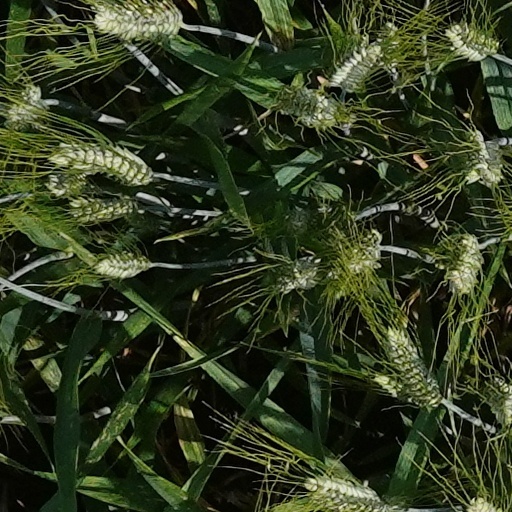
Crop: wheat